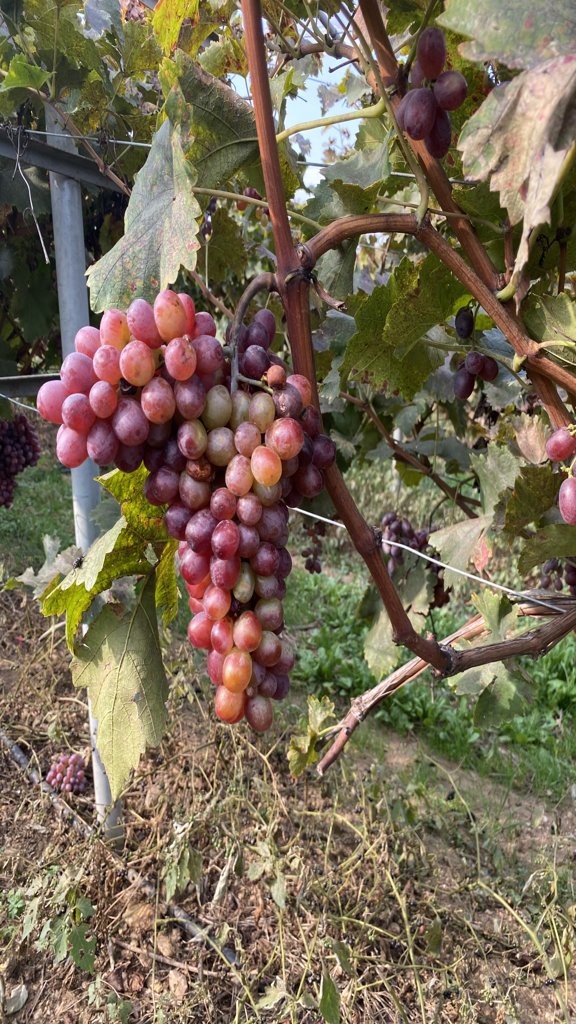
Berries visible: 174
Grape clusters: 6